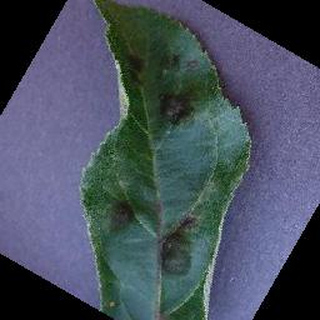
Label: apple_apple_scab